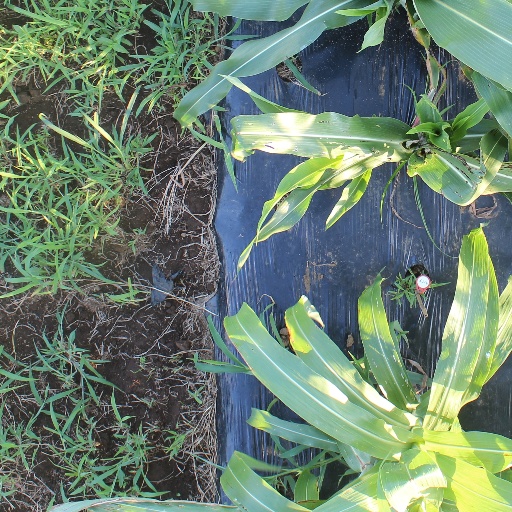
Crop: sorghum